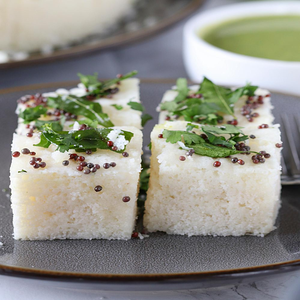
Dish: dhokla